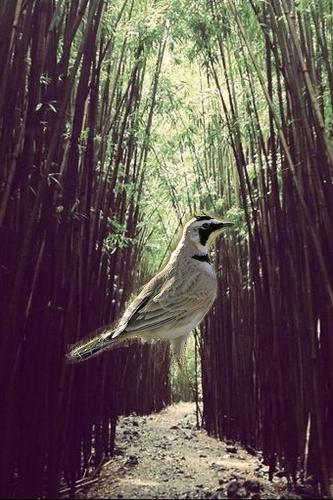
Bird species: Horned_Lark
Bird type: landbird
Background: land